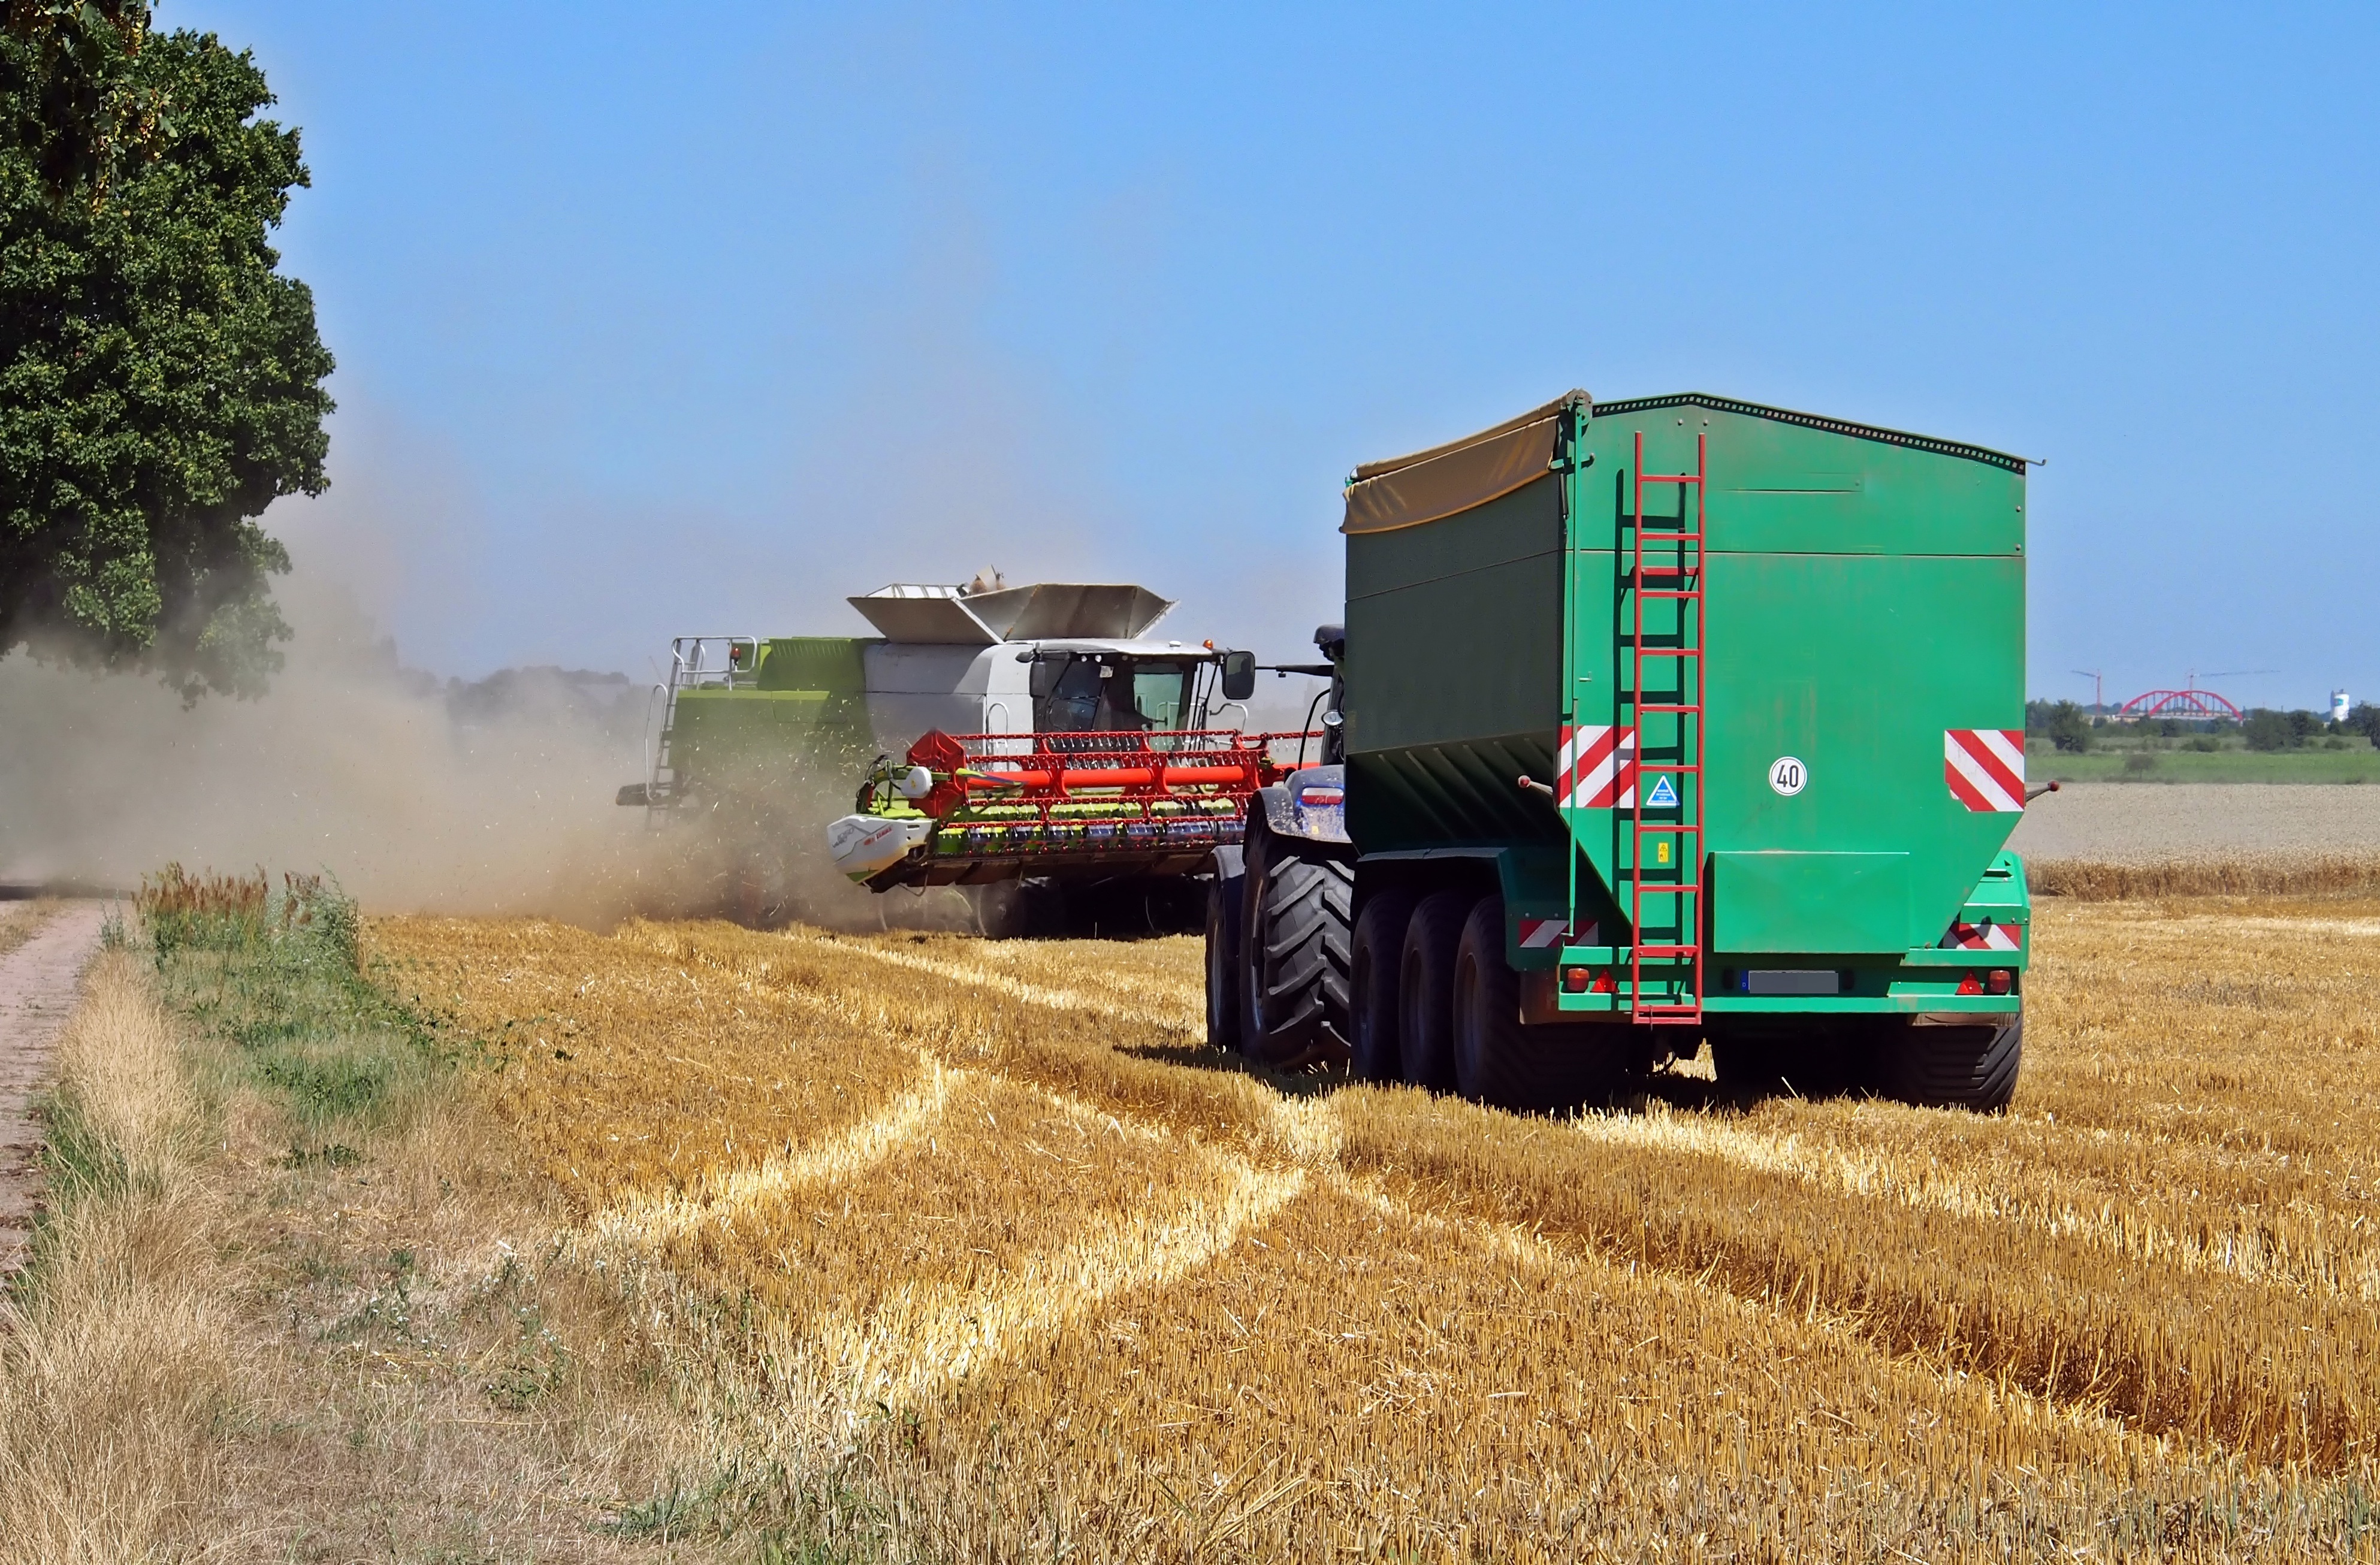
nature, technology, field, farm, harvest, crop, soil, agriculture, event, harvester, rural area, lw, grass family